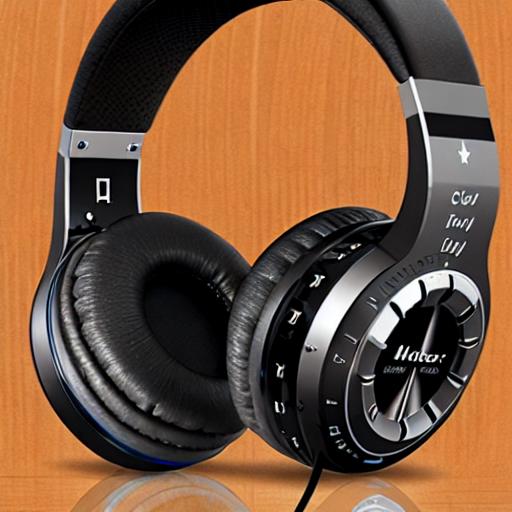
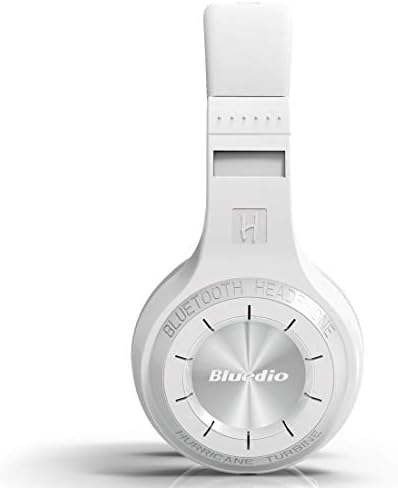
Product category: headphones
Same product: no